Italian Wars

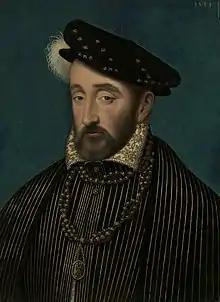
Henry II of France, who succeeded his father in 1547

Francis died on 31 March 1547 and was succeeded by his son, Henry II of France. He continued attempts to restore the French position in Italy, encouraged by Italian exiles and his cousin Francis, Duke of Guise, who claimed the throne of Naples through his grandfather René II, Duke of Lorraine. Henry first strengthened his diplomatic position by reactivating the Franco-Ottoman alliance and supporting their capture of Tripoli in August 1551. Despite his devout personal Catholicism and persecution of Huguenot "heretics" at home, in January 1552 he signed the Treaty of Chambord with several Protestant princes within the Empire, which gave him control of the Three Bishoprics of Toul, Verdun, and Metz.